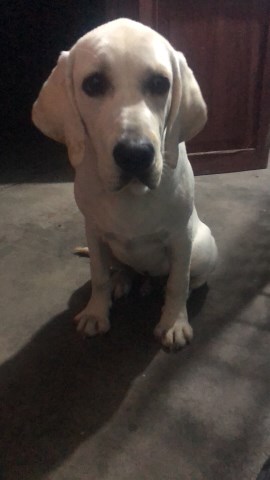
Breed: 3580-n000122-Labrador_retriever